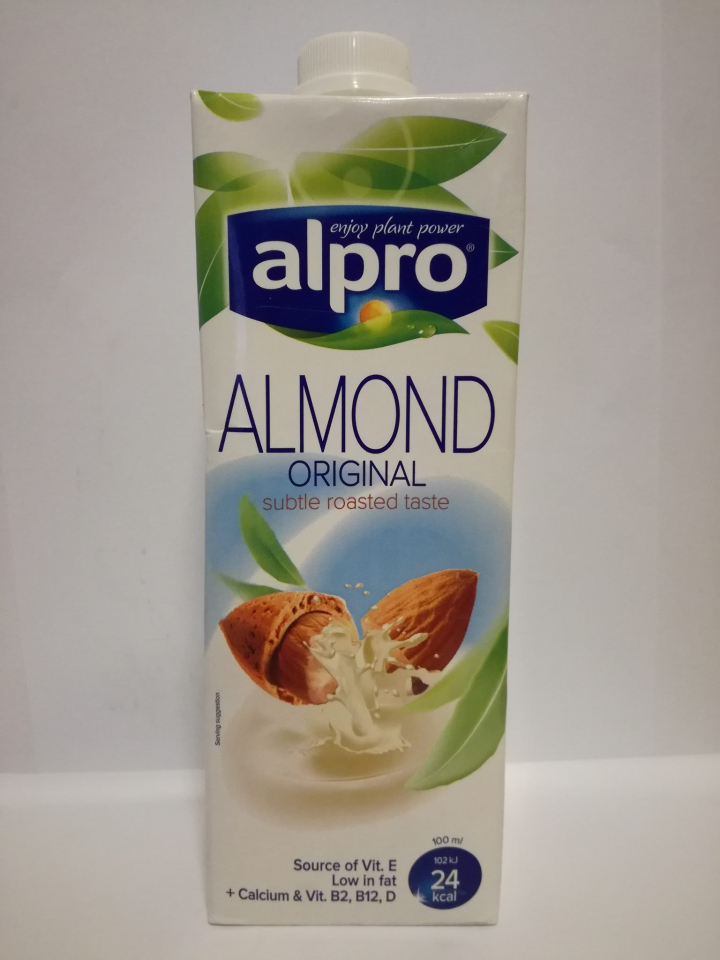
Label: cardboard